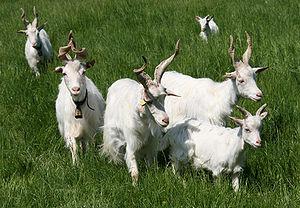
La girgentana est une race caprine originaire de Sicile en Italie, précisément des environs d'Agrigente. Il y avait 30 000 têtes autrefois, c'est une race menacée d'extinction aujourd'hui.